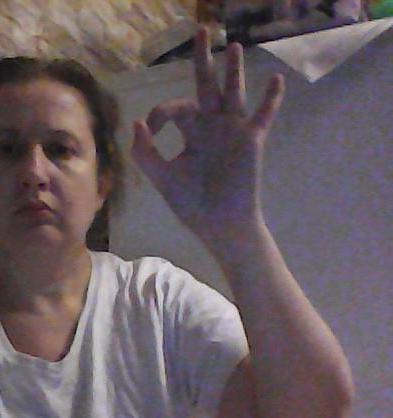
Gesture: ok